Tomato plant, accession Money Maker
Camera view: tilt-top (135 deg); turntable rotation: 30 degrees
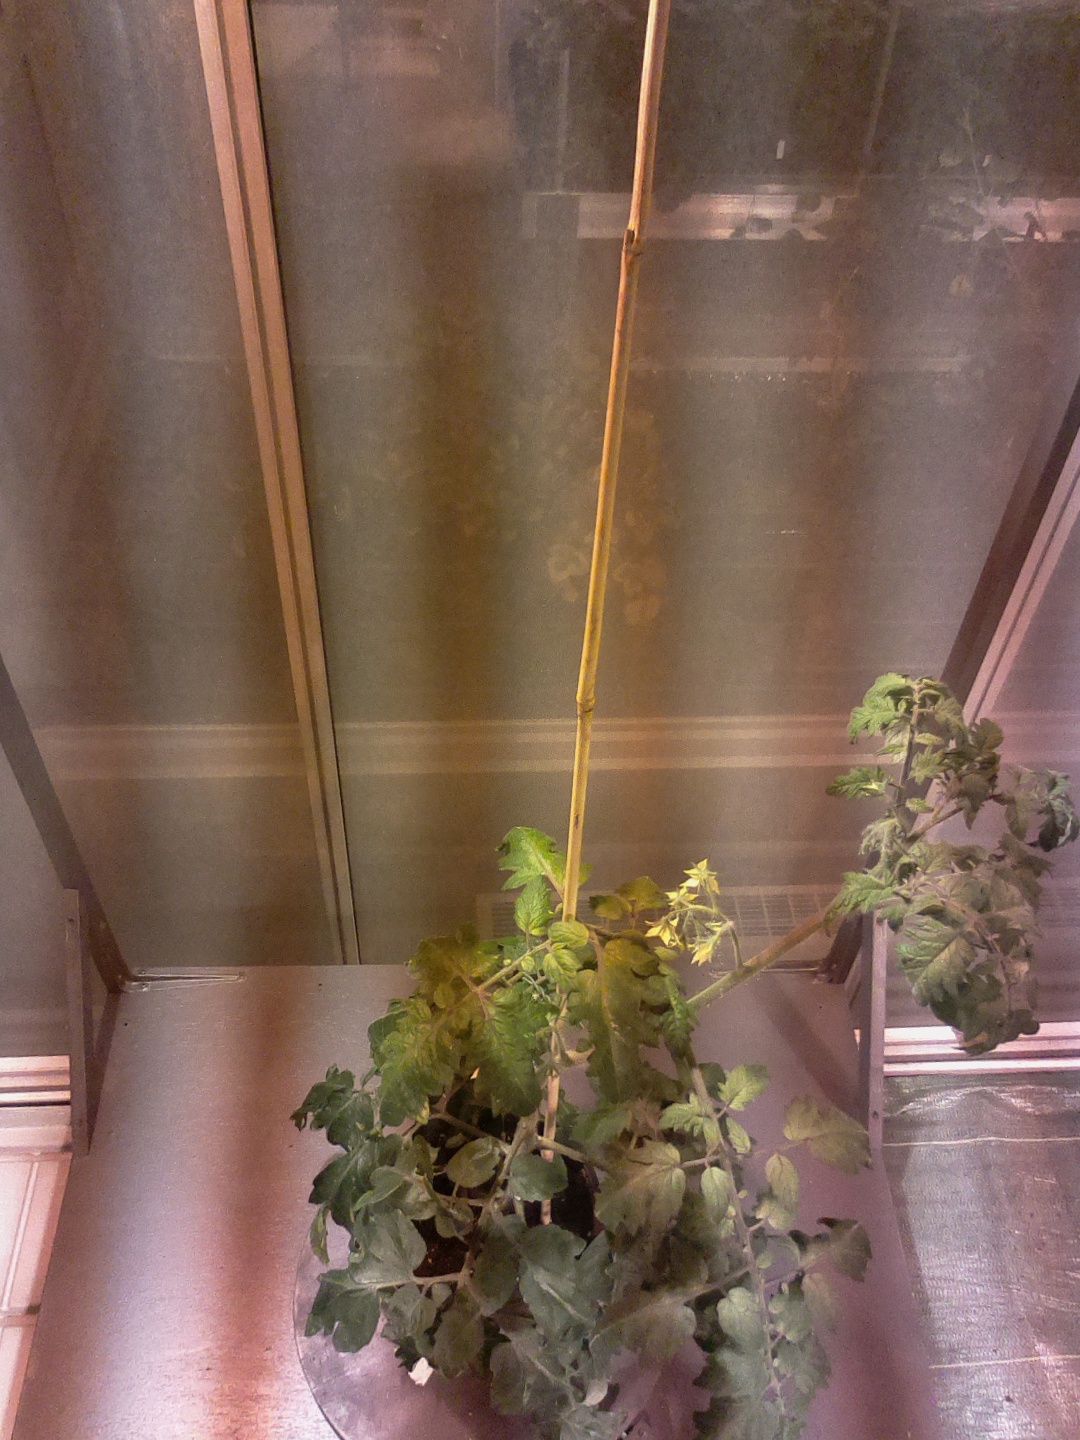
BBCH growth stage 68: Full flowering, 80%-90% of flowers open, more petals falling